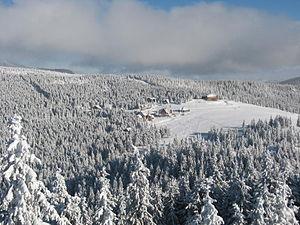
Le Pays sicule est une région historique et ethnographique transylvaine, en Roumanie. C'est là que vivent la plupart des Sicules de Transylvanie, population de langue hongroise localement majoritaire entre Târgu Mureș, Sovata, Gheorgheni, Miercurea-Ciuc, Băile Tușnad, Cristuru Secuiesc, Baraolt et Sfântu Gheorghe. Le centre historique et culturel de la région est Odorheiu Secuiesc. C'est la seule région de Transylvanie où les magyarophones sont en majorité. Traditionnellement, l'Est du Pays sicule est à majorité catholique, l'Ouest à majorité calviniste, héritage du pacte de tolérance de l'ancienne Principauté de Transylvanie.